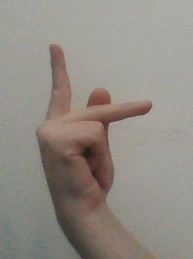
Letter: dha